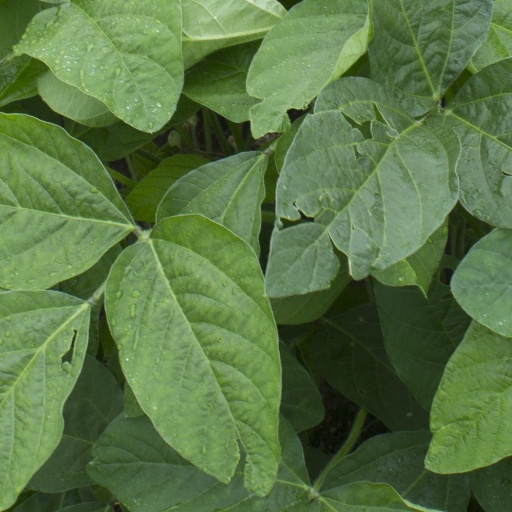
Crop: soybean